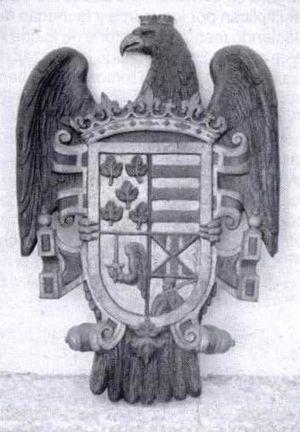
Gomez Suarez de Figueroa y Cordoba, duc de Feria, né à Montilla le 1ᵉʳ septembre 1587, mort à Munich le 13 janvier 1634 était un général et diplomate espagnol.